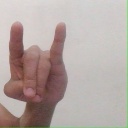
अक्षर: च